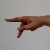
The image shows a hand gesture representing the letter 'P' in Indian Sign Language.